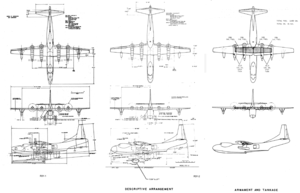
Le Convair R3Y Tradewind est un hydravion américain de transport des années 1950 ayant servi dans les rangs de la Navy. Une version de patrouille maritime a également été développée, mais sans suite.